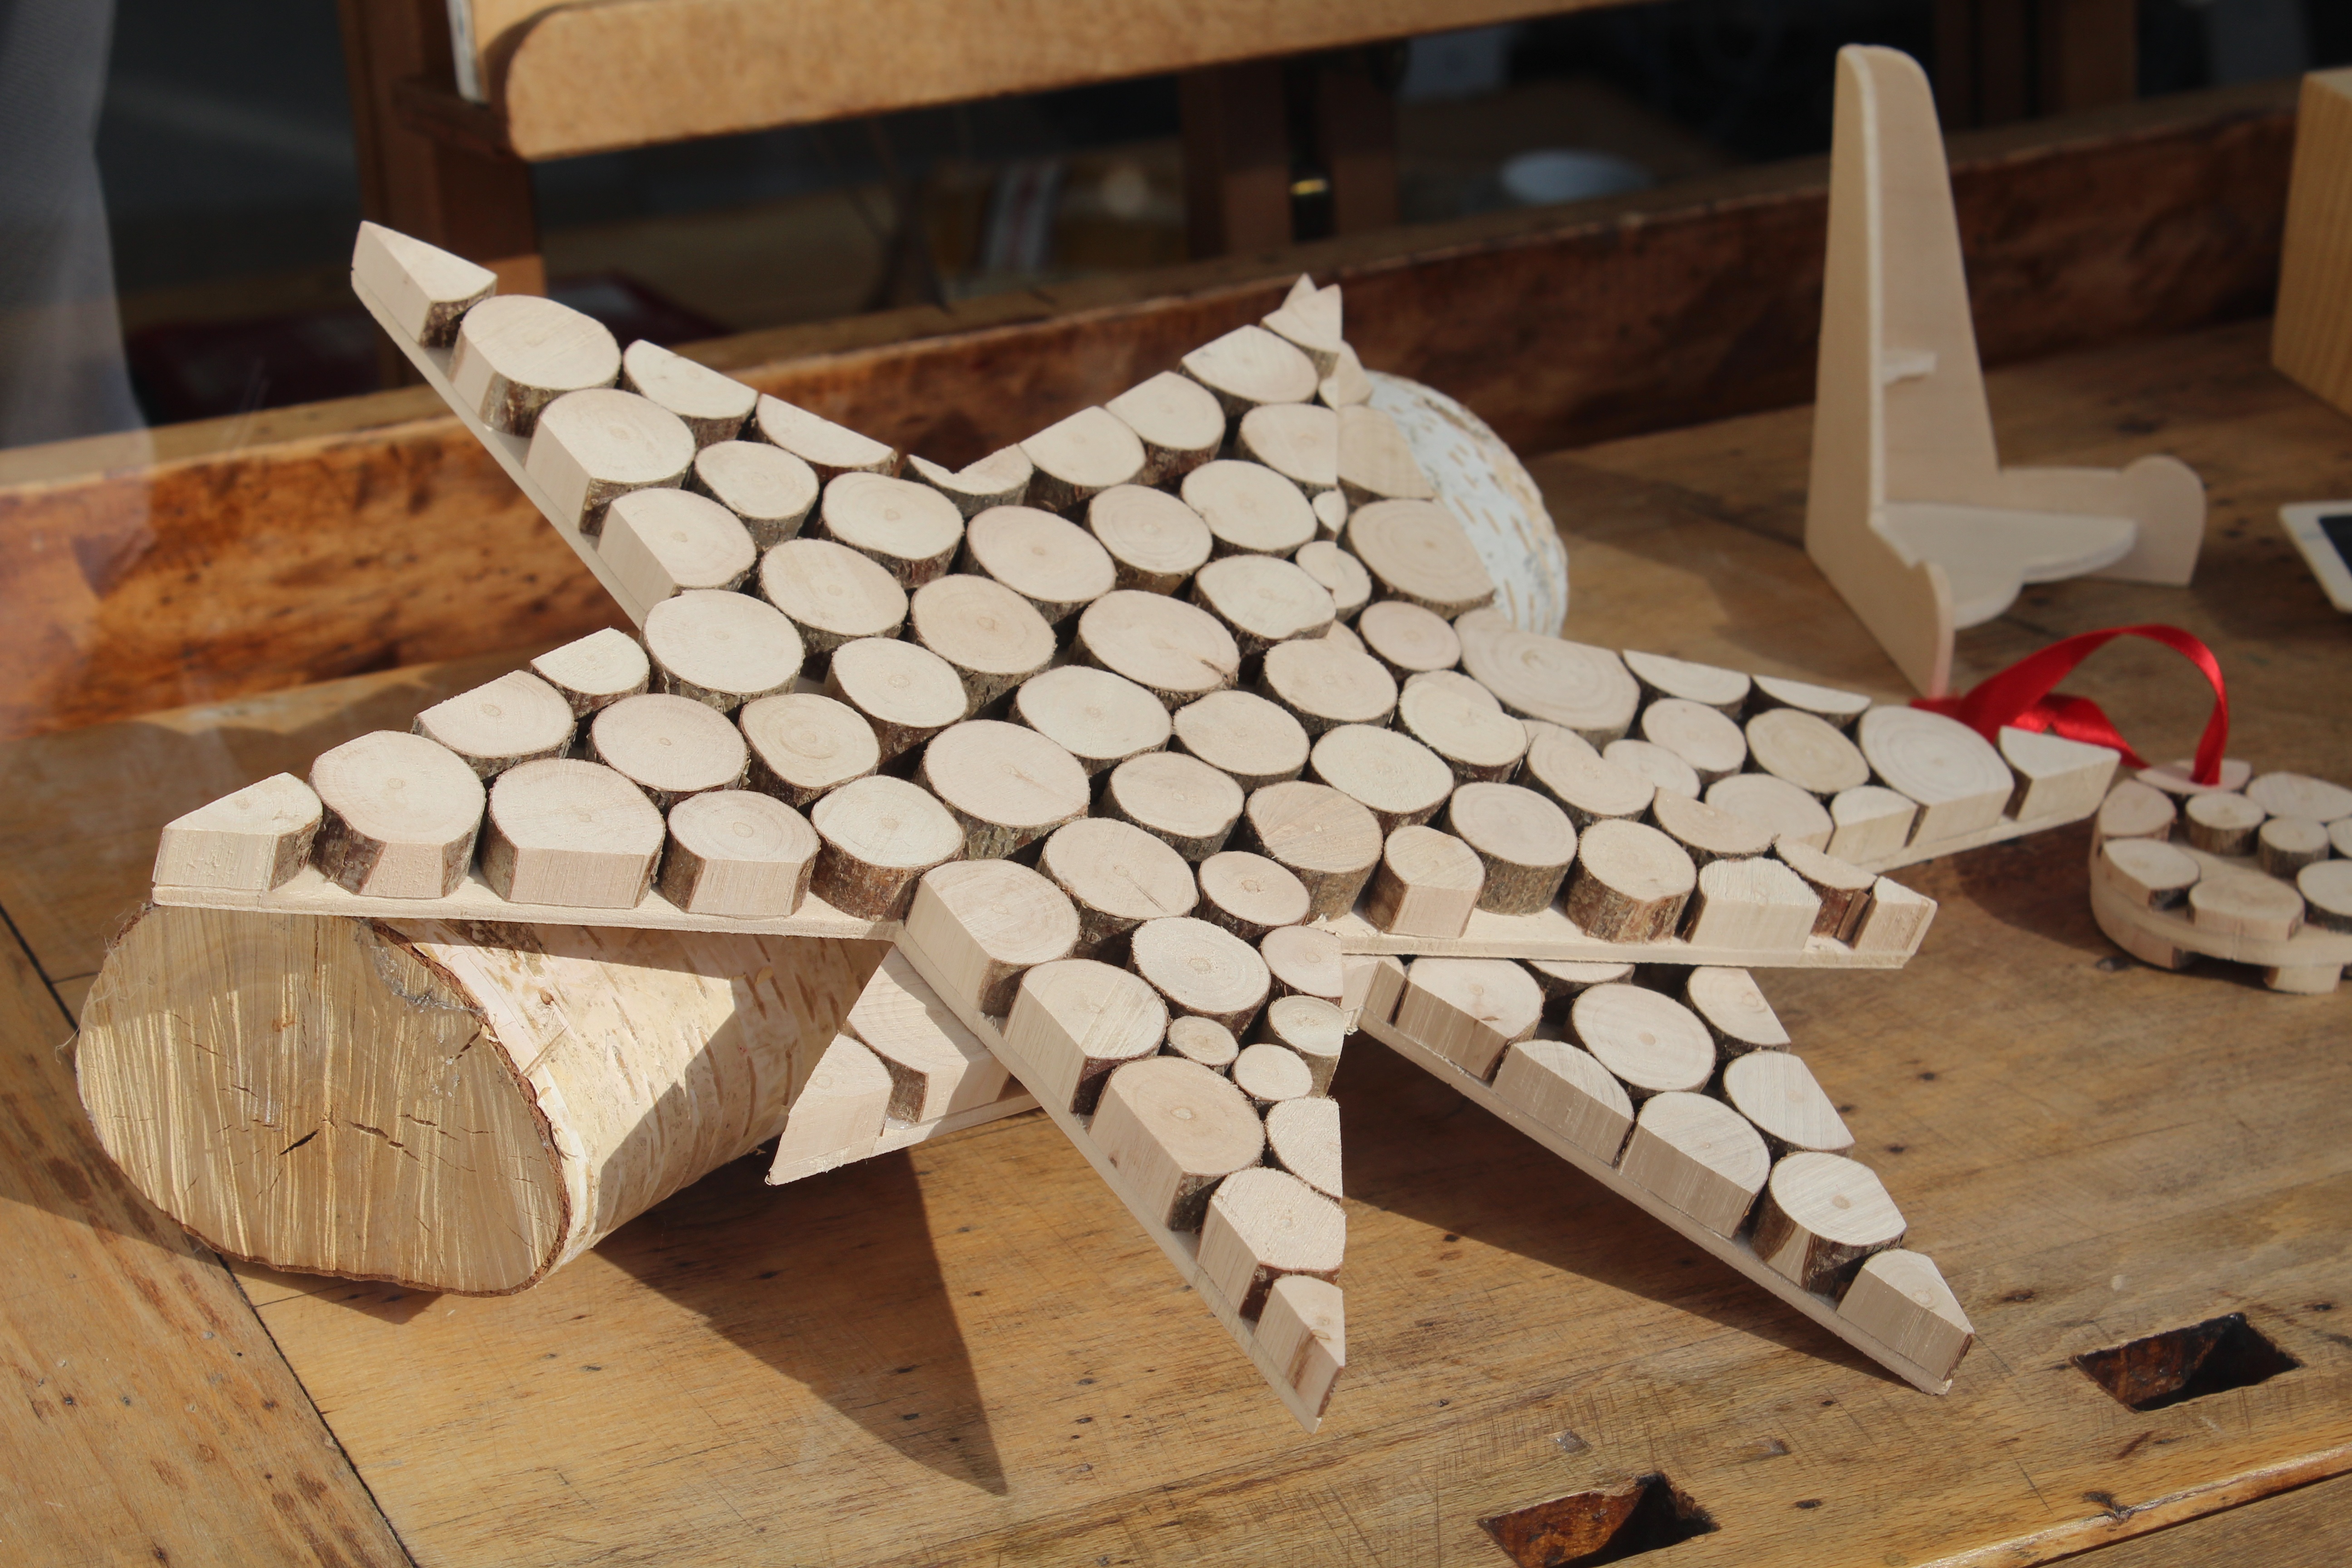
table, wood, star, furniture, toy, sculpture, art, crafts, design, woodworking, carving, handicraft, flooring